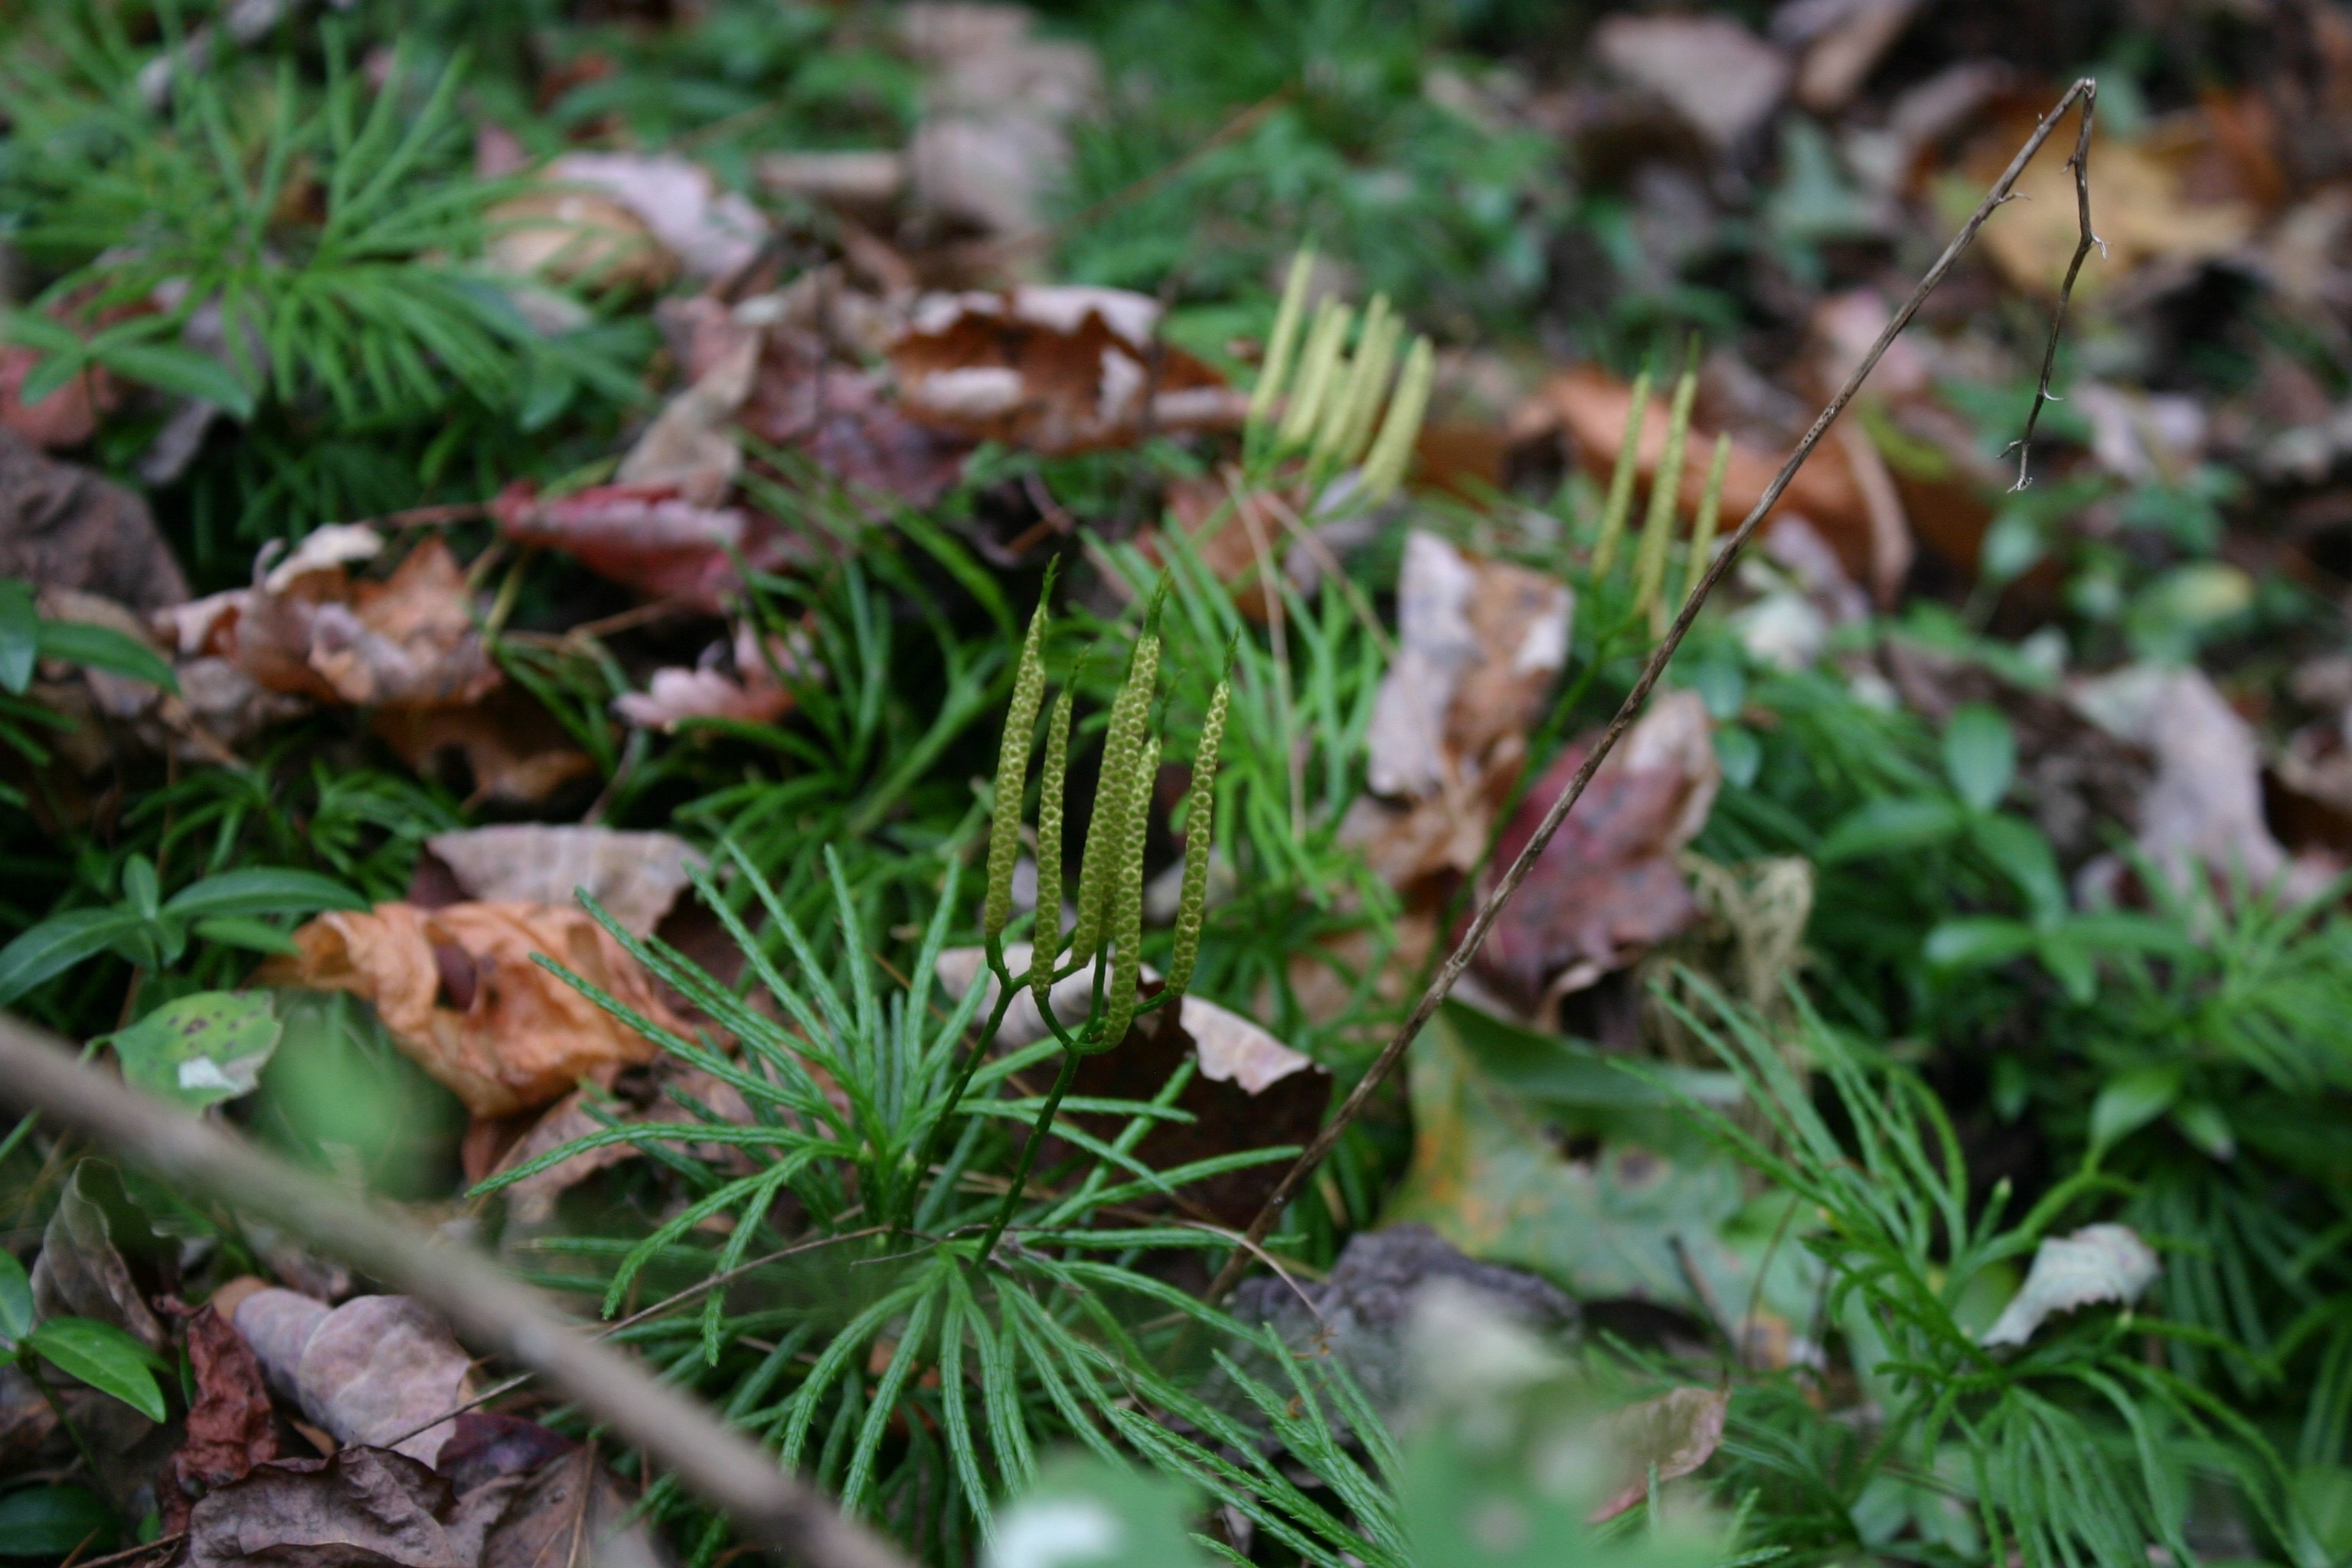
tree, forest, grass, plant, leaf, flower, botany, flora, wildflower, woodland, flowering plant, land plant